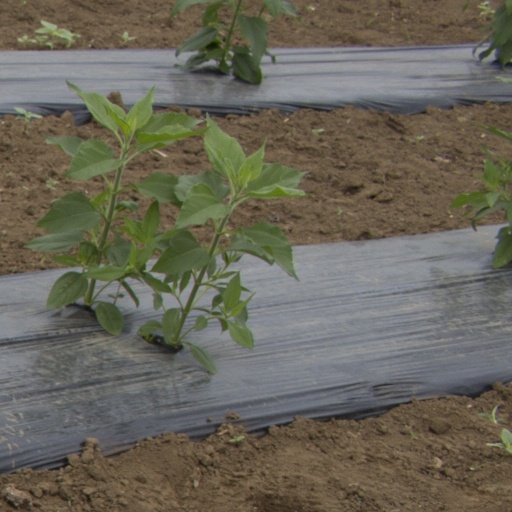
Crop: Jerusalem artichoke